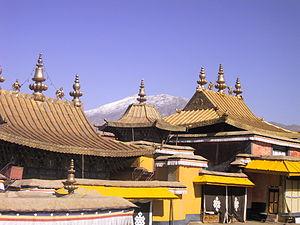
Le palais du Potala, aussi appelé Potala, à Lhassa, dans la région autonome du Tibet, est un dzong du XVIIᵉ siècle, situé sur la colline de Marpori, au centre de la vallée de Lhassa. Construit par le 5ᵉ dalaï-lama, Lobsang Gyatso, le Potala fut le lieu de résidence principal des dalaï-lamas successifs et hébergea le Gouvernement tibétain jusqu'à la fuite du 14ᵉ dalaï-lama en Inde durant le soulèvement tibétain de 1959. Comprenant un « palais blanc » et un « palais rouge », ainsi que leurs bâtiments annexes, l'édifice incarnait l'union du pouvoir spirituel et du pouvoir temporel et leur rôle respectif dans l'administration de la théocratie tibétaine.